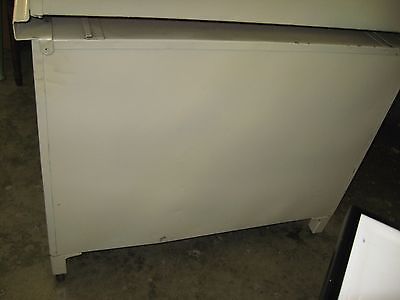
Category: cabinet